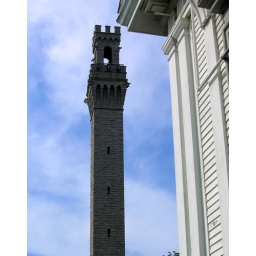
Old monument tower in Provincetown, MA, taken from Town Hall